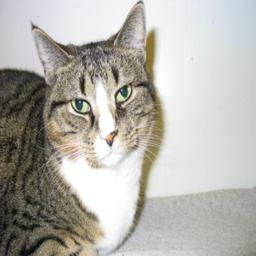
Animal: cats